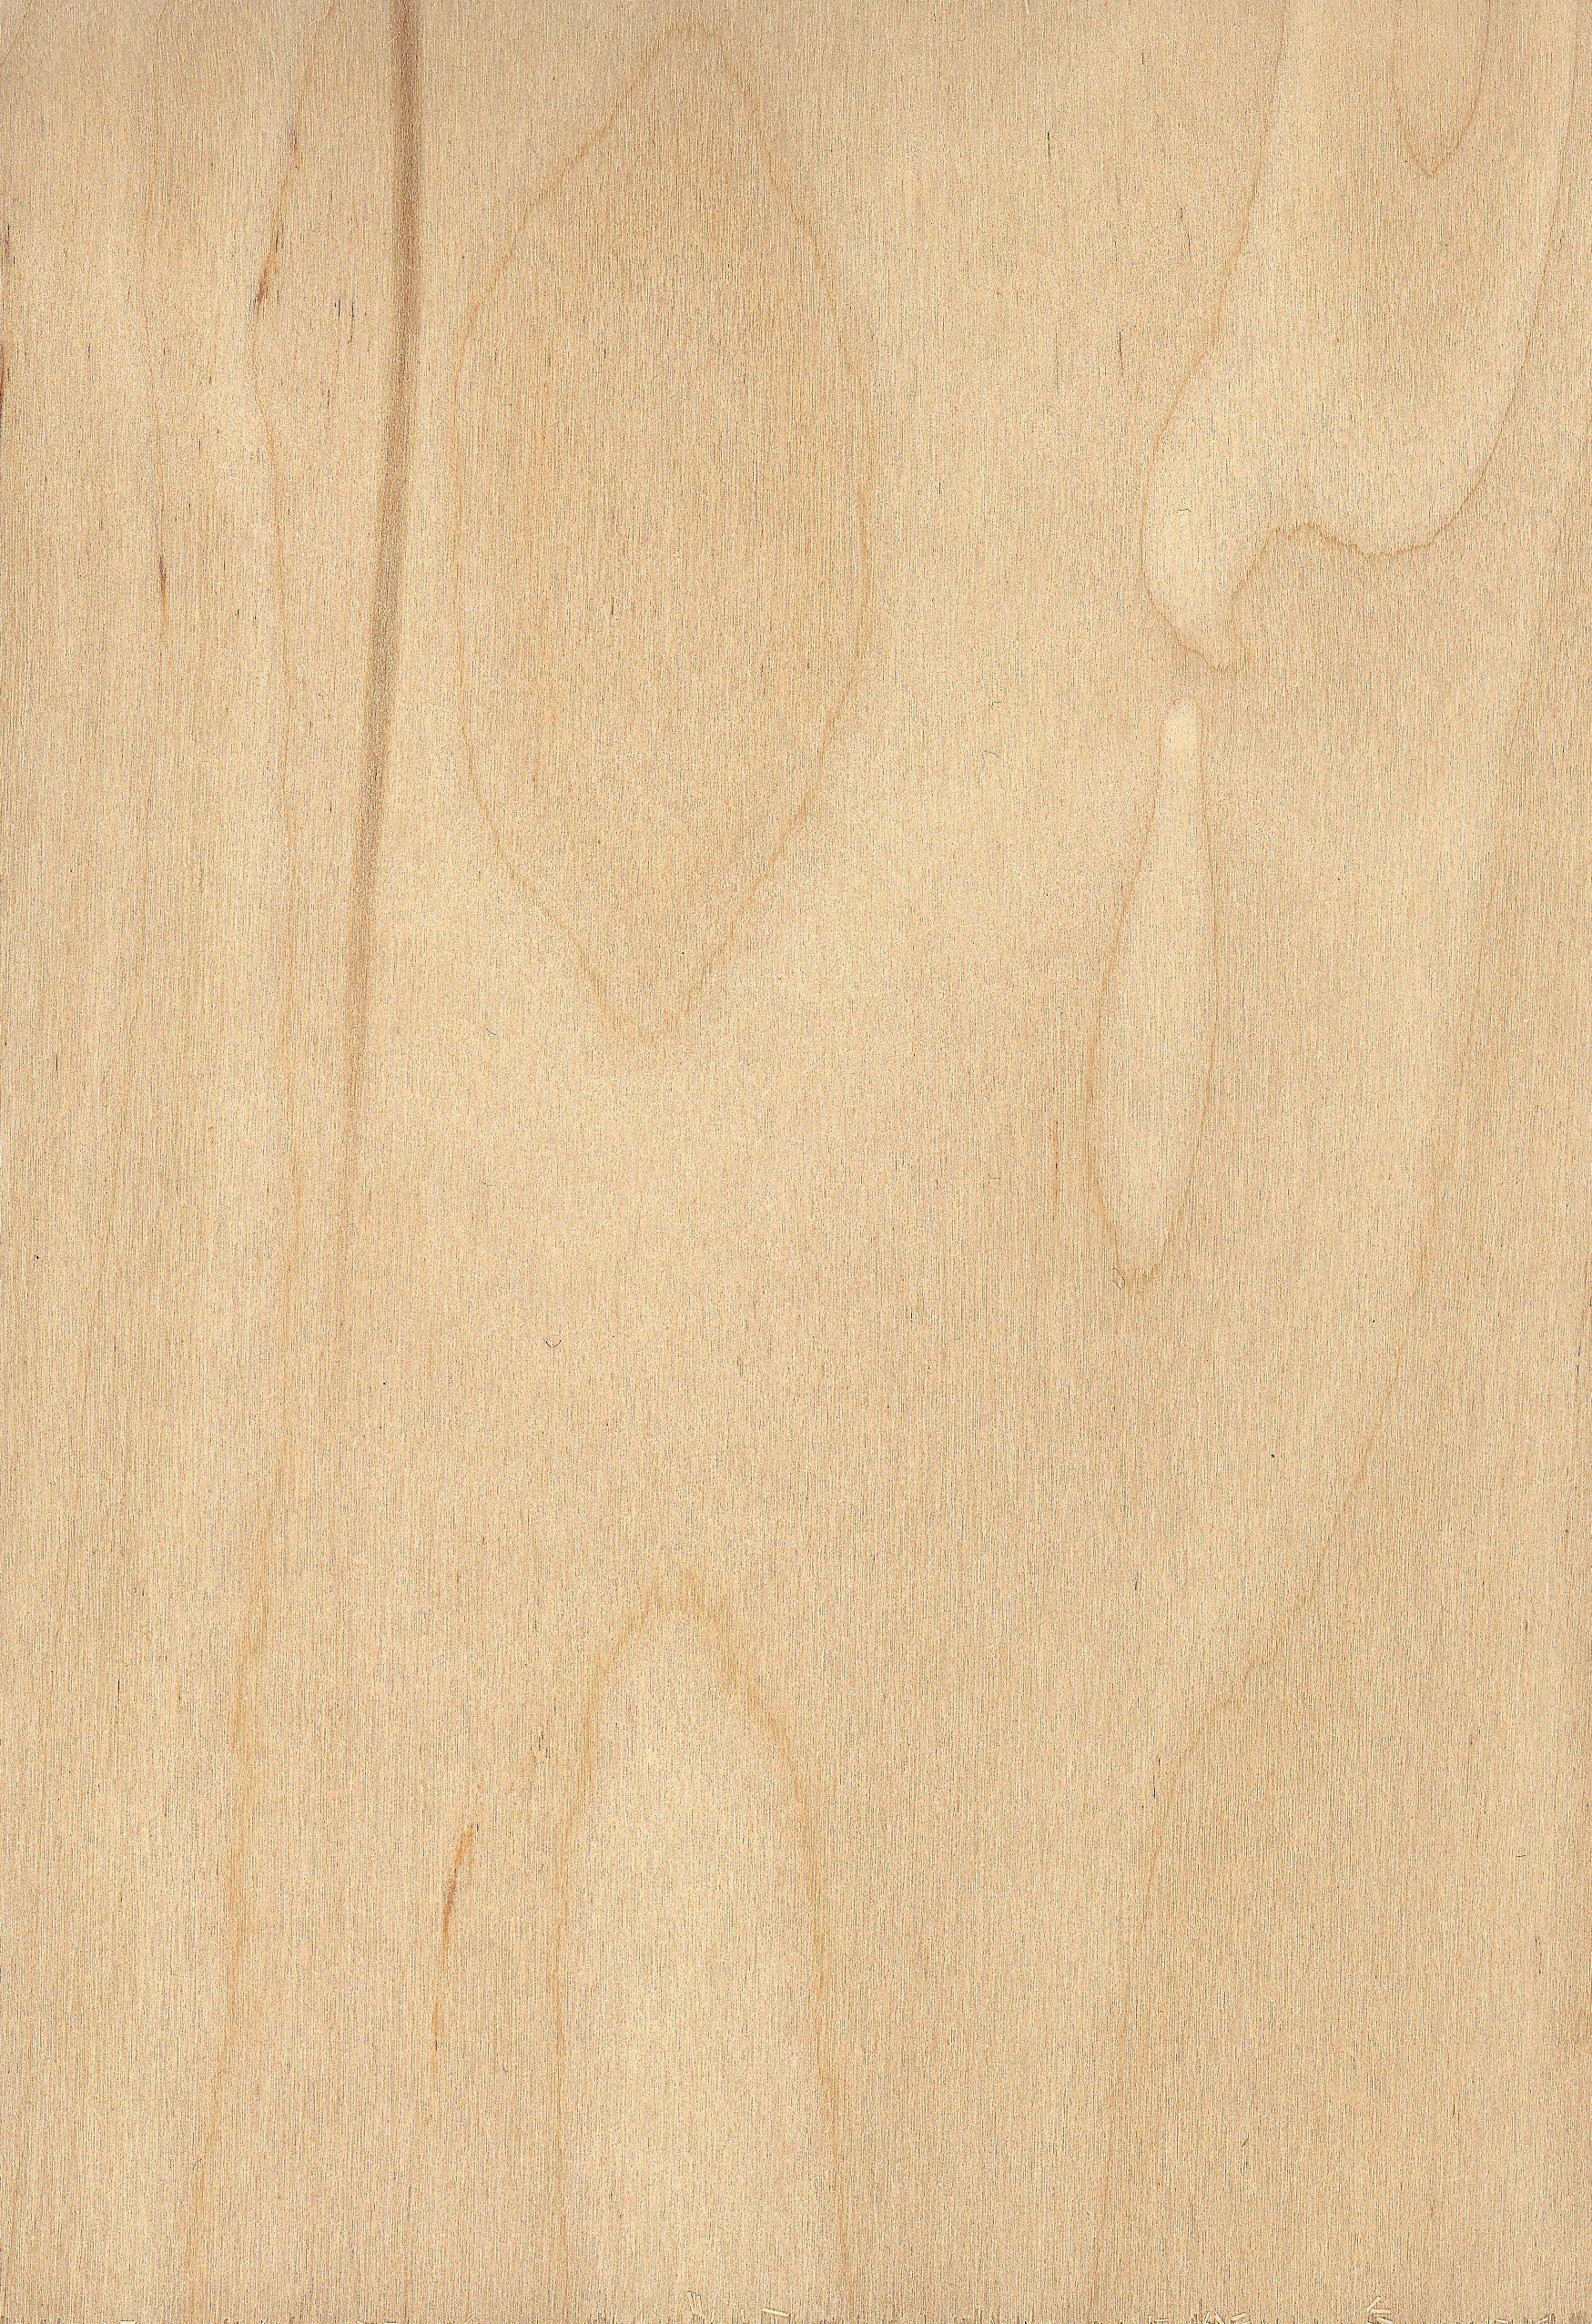
nature, board, wood, grain, texture, floor, construction, brown, tile, grunge, material, surface, background, design, hardwood, beige, wooden, panel, wood background, flooring, plywood, wood flooring, laminate flooring, wood stain